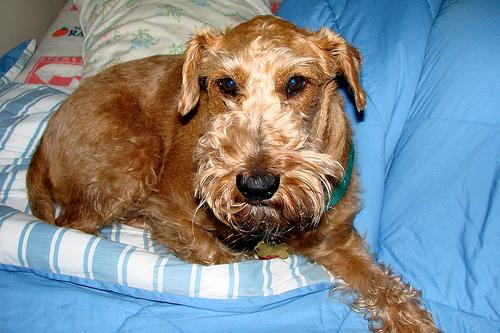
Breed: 207-n000036-Irish_terrier